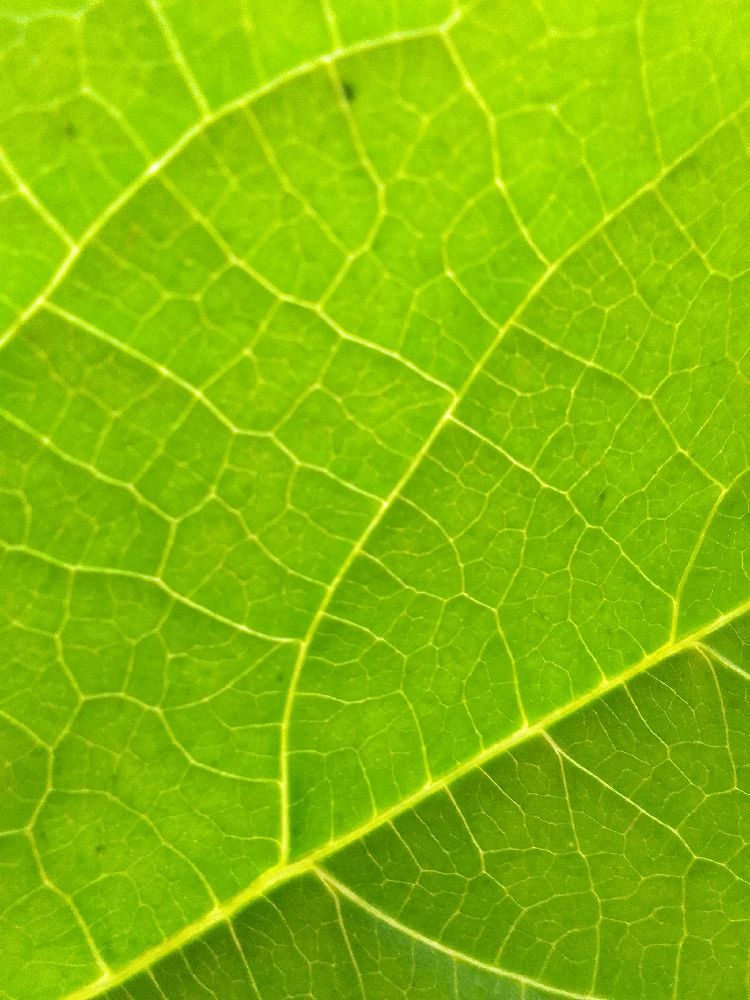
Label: healthy